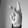
ASL letter: K